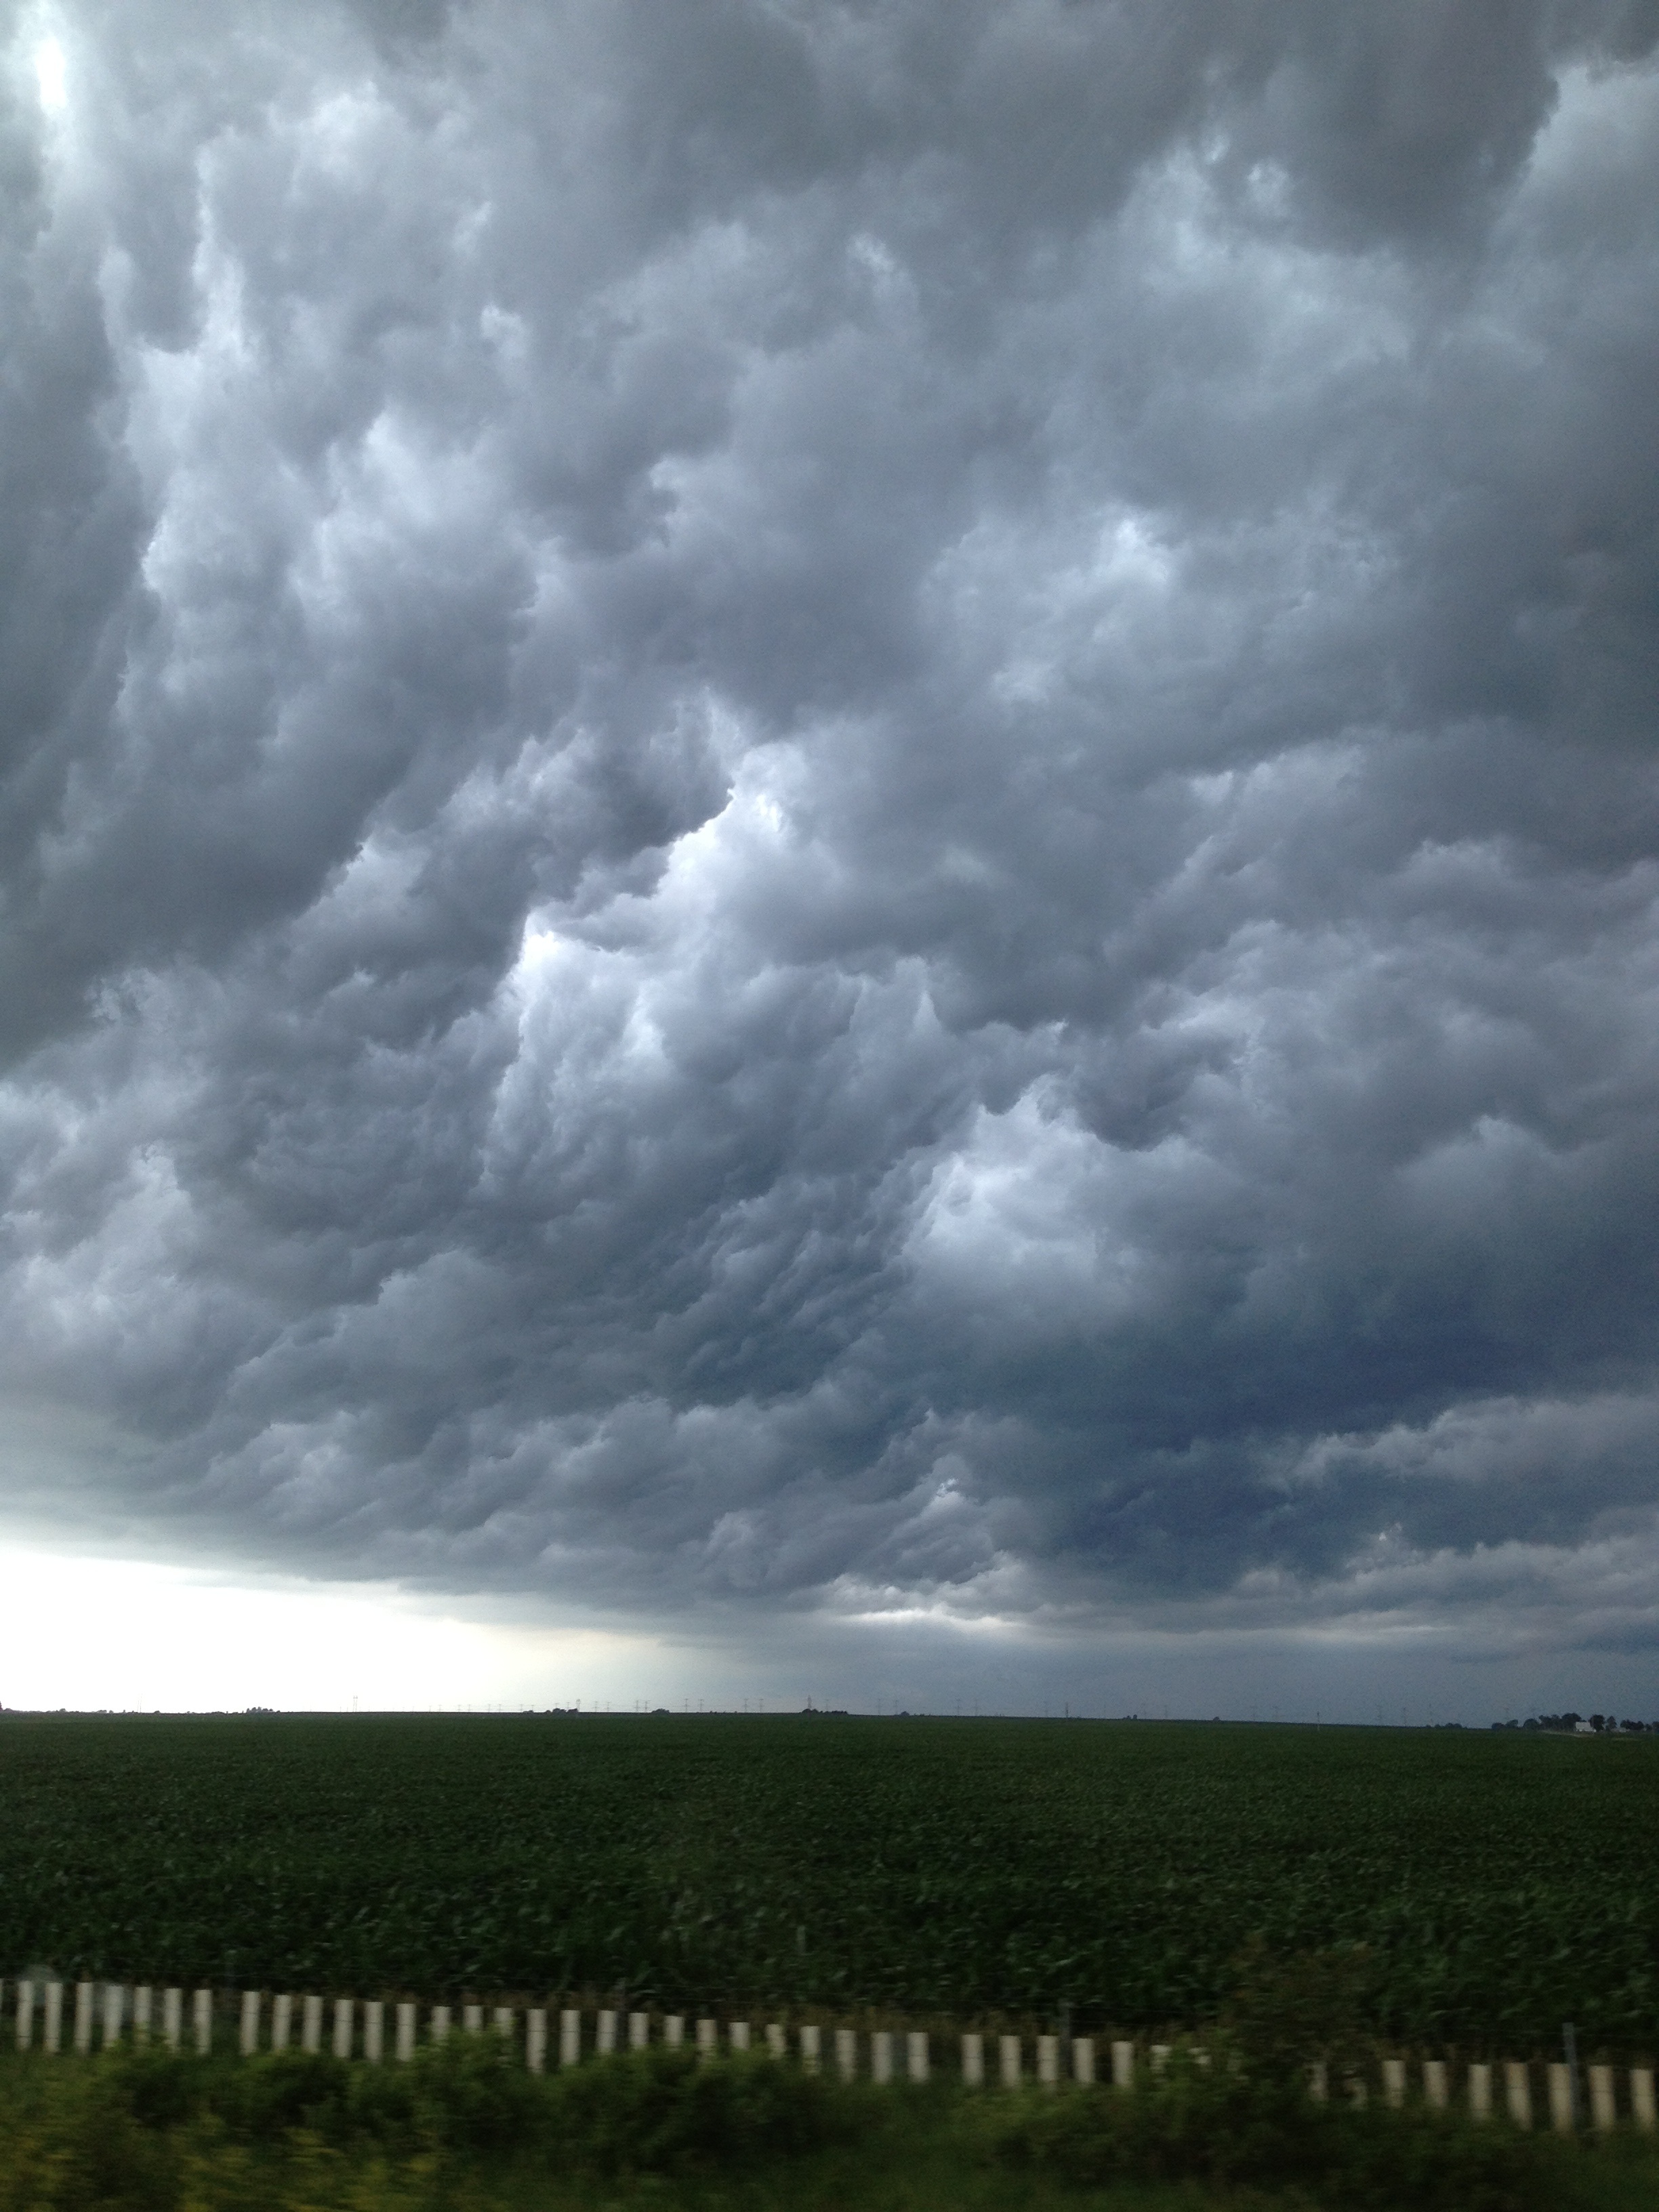
cloud, sky, field, rain, atmosphere, drive, weather, storm, cumulus, plain, thunder, scary, grassland, thunderstorm, meteorological phenomenon